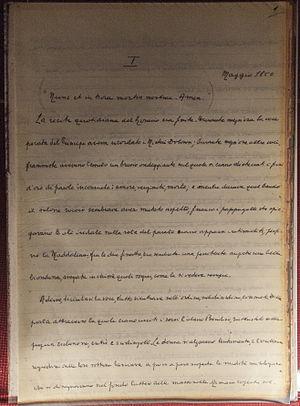
Le Guépard est l'unique roman de l'écrivain et aristocrate italien Giuseppe Tomasi di Lampedusa, paru en 1958 à titre posthume et récompensé par le prix Strega l'année suivante.